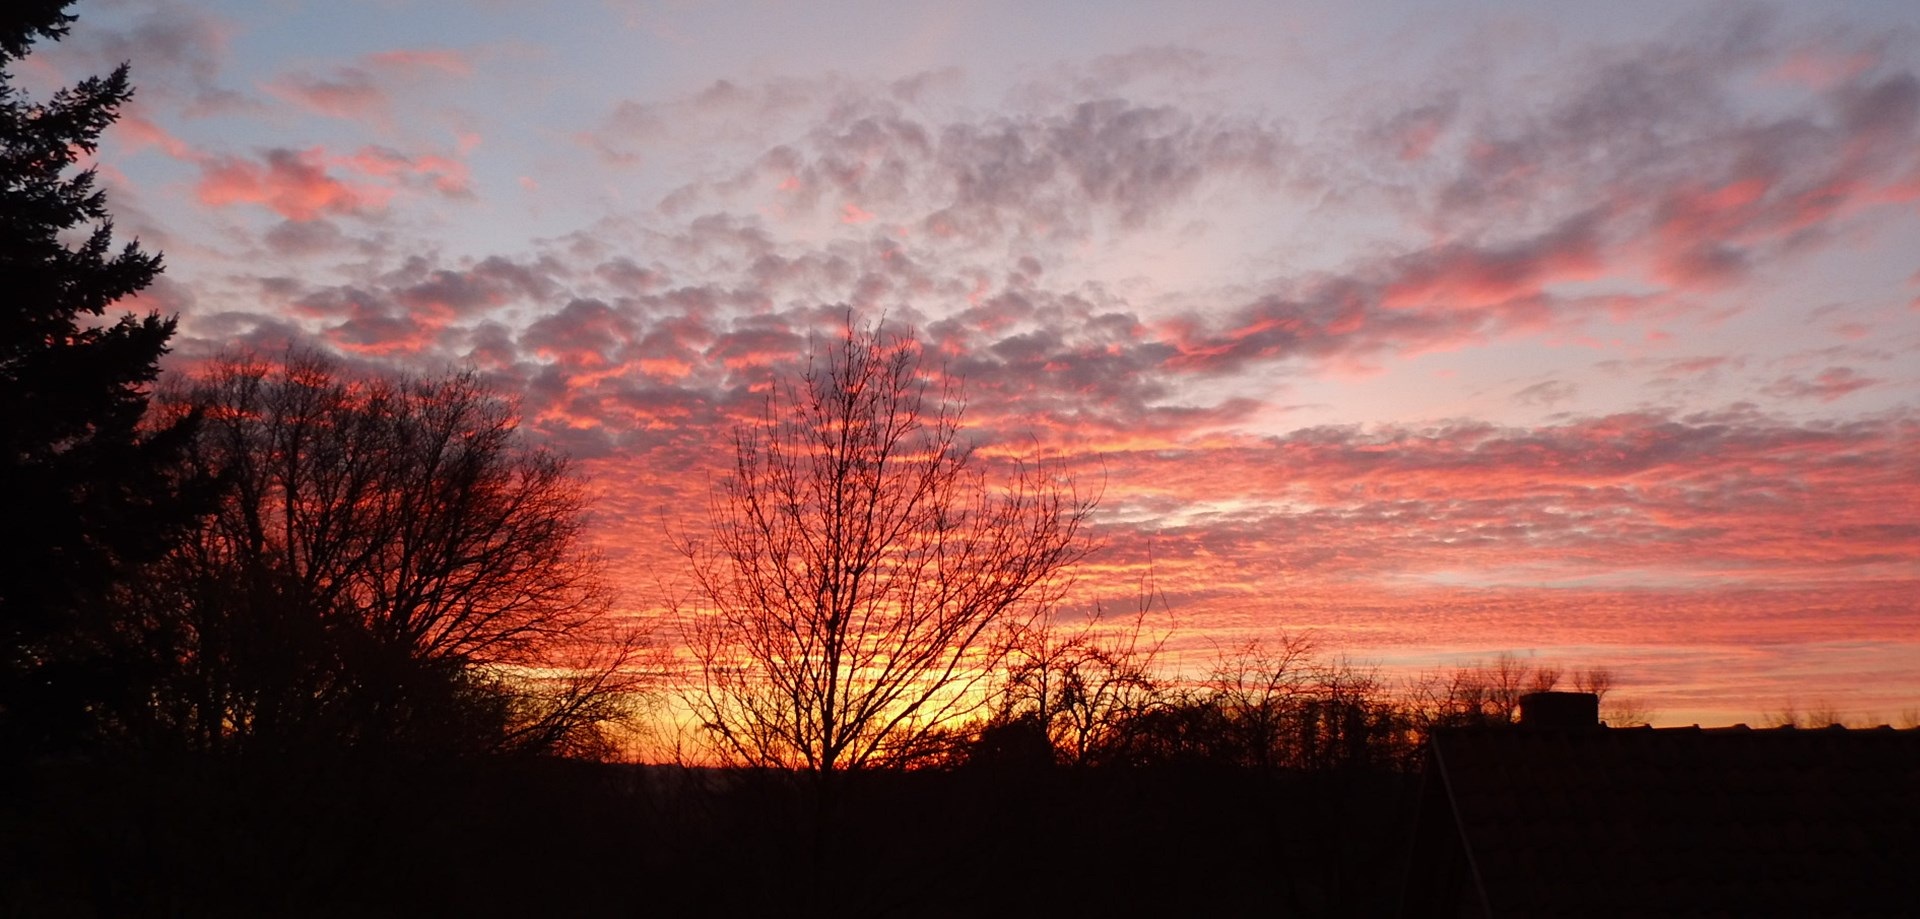
nature, cloud, sky, sunrise, sunset, morning, dawn, atmosphere, dusk, evening, weather, abendstimmung, afterglow, evening sky, atmospheric phenomenon, red sky at morning